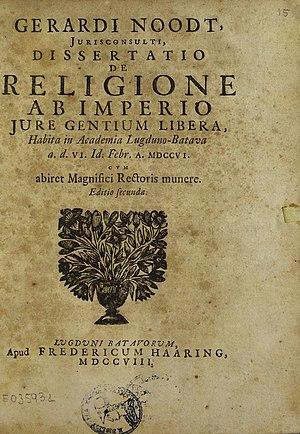
Gerhard Noodt fut un spécialiste du droit public hollandais de la fin du XVIIᵉ et du début du XVIIIᵉ siècle.